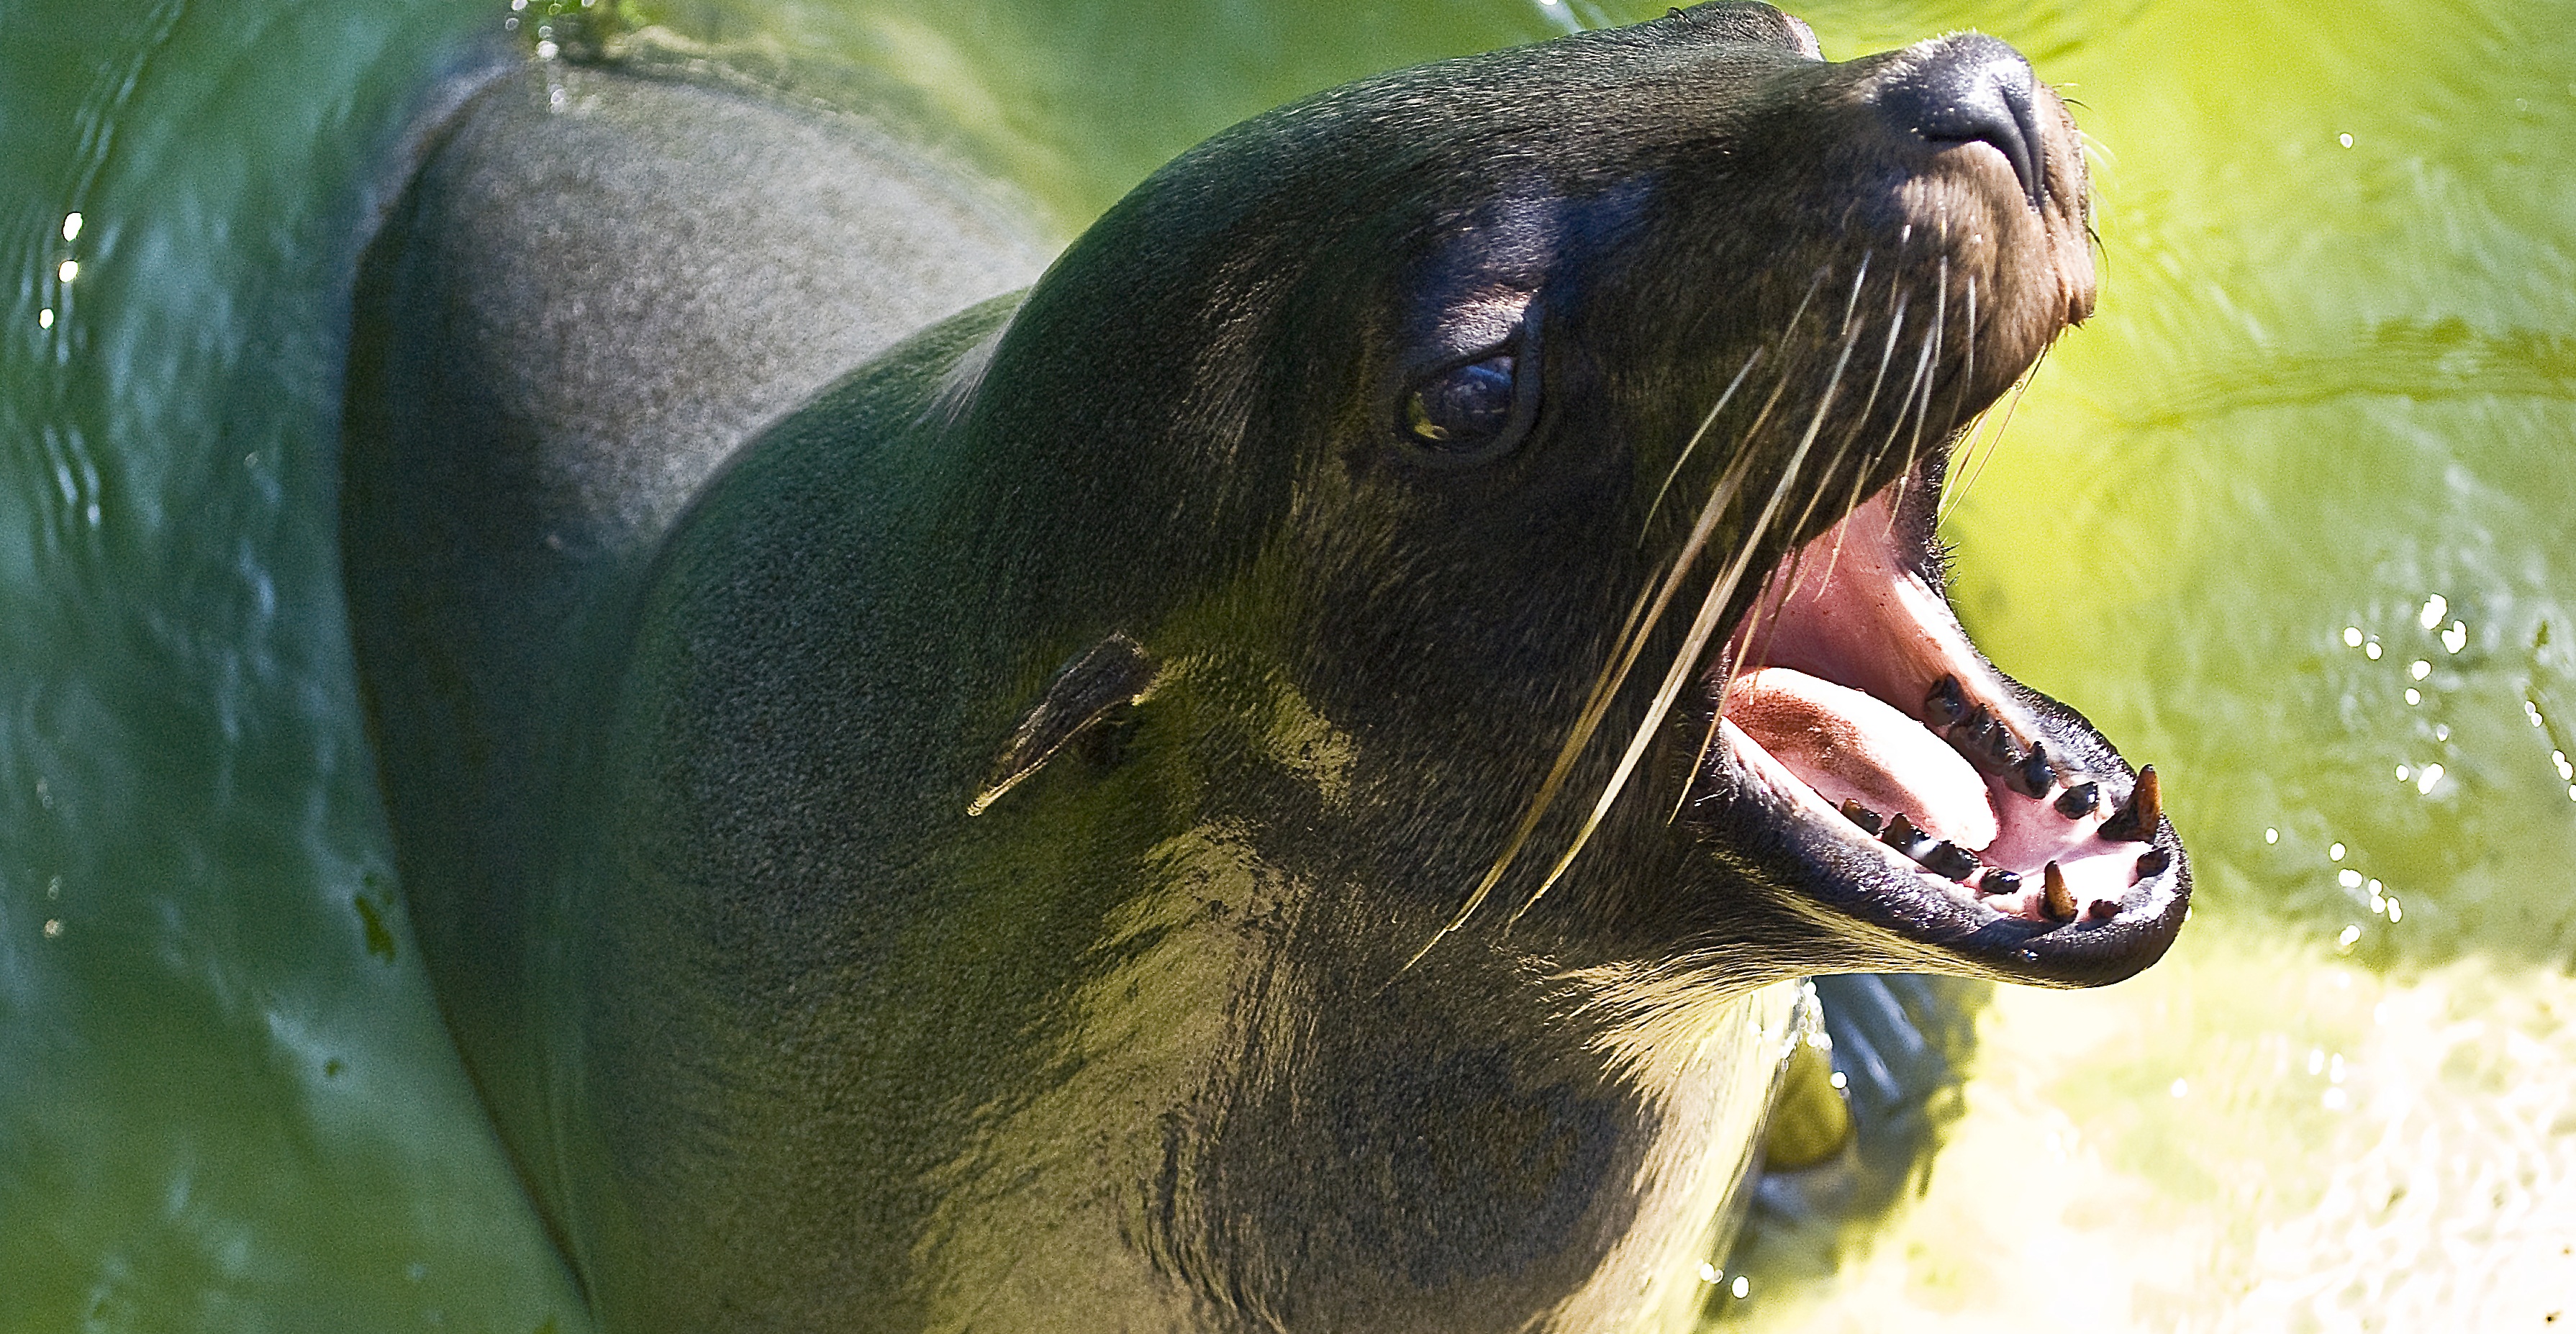
water, animal, wildlife, zoo, green, mammal, predator, seal, fauna, sea lion, chimpanzee, close up, snout, head, attack, tooth, risk, hippopotamus, meeresbewohner, robbe, water creature, seerobbe